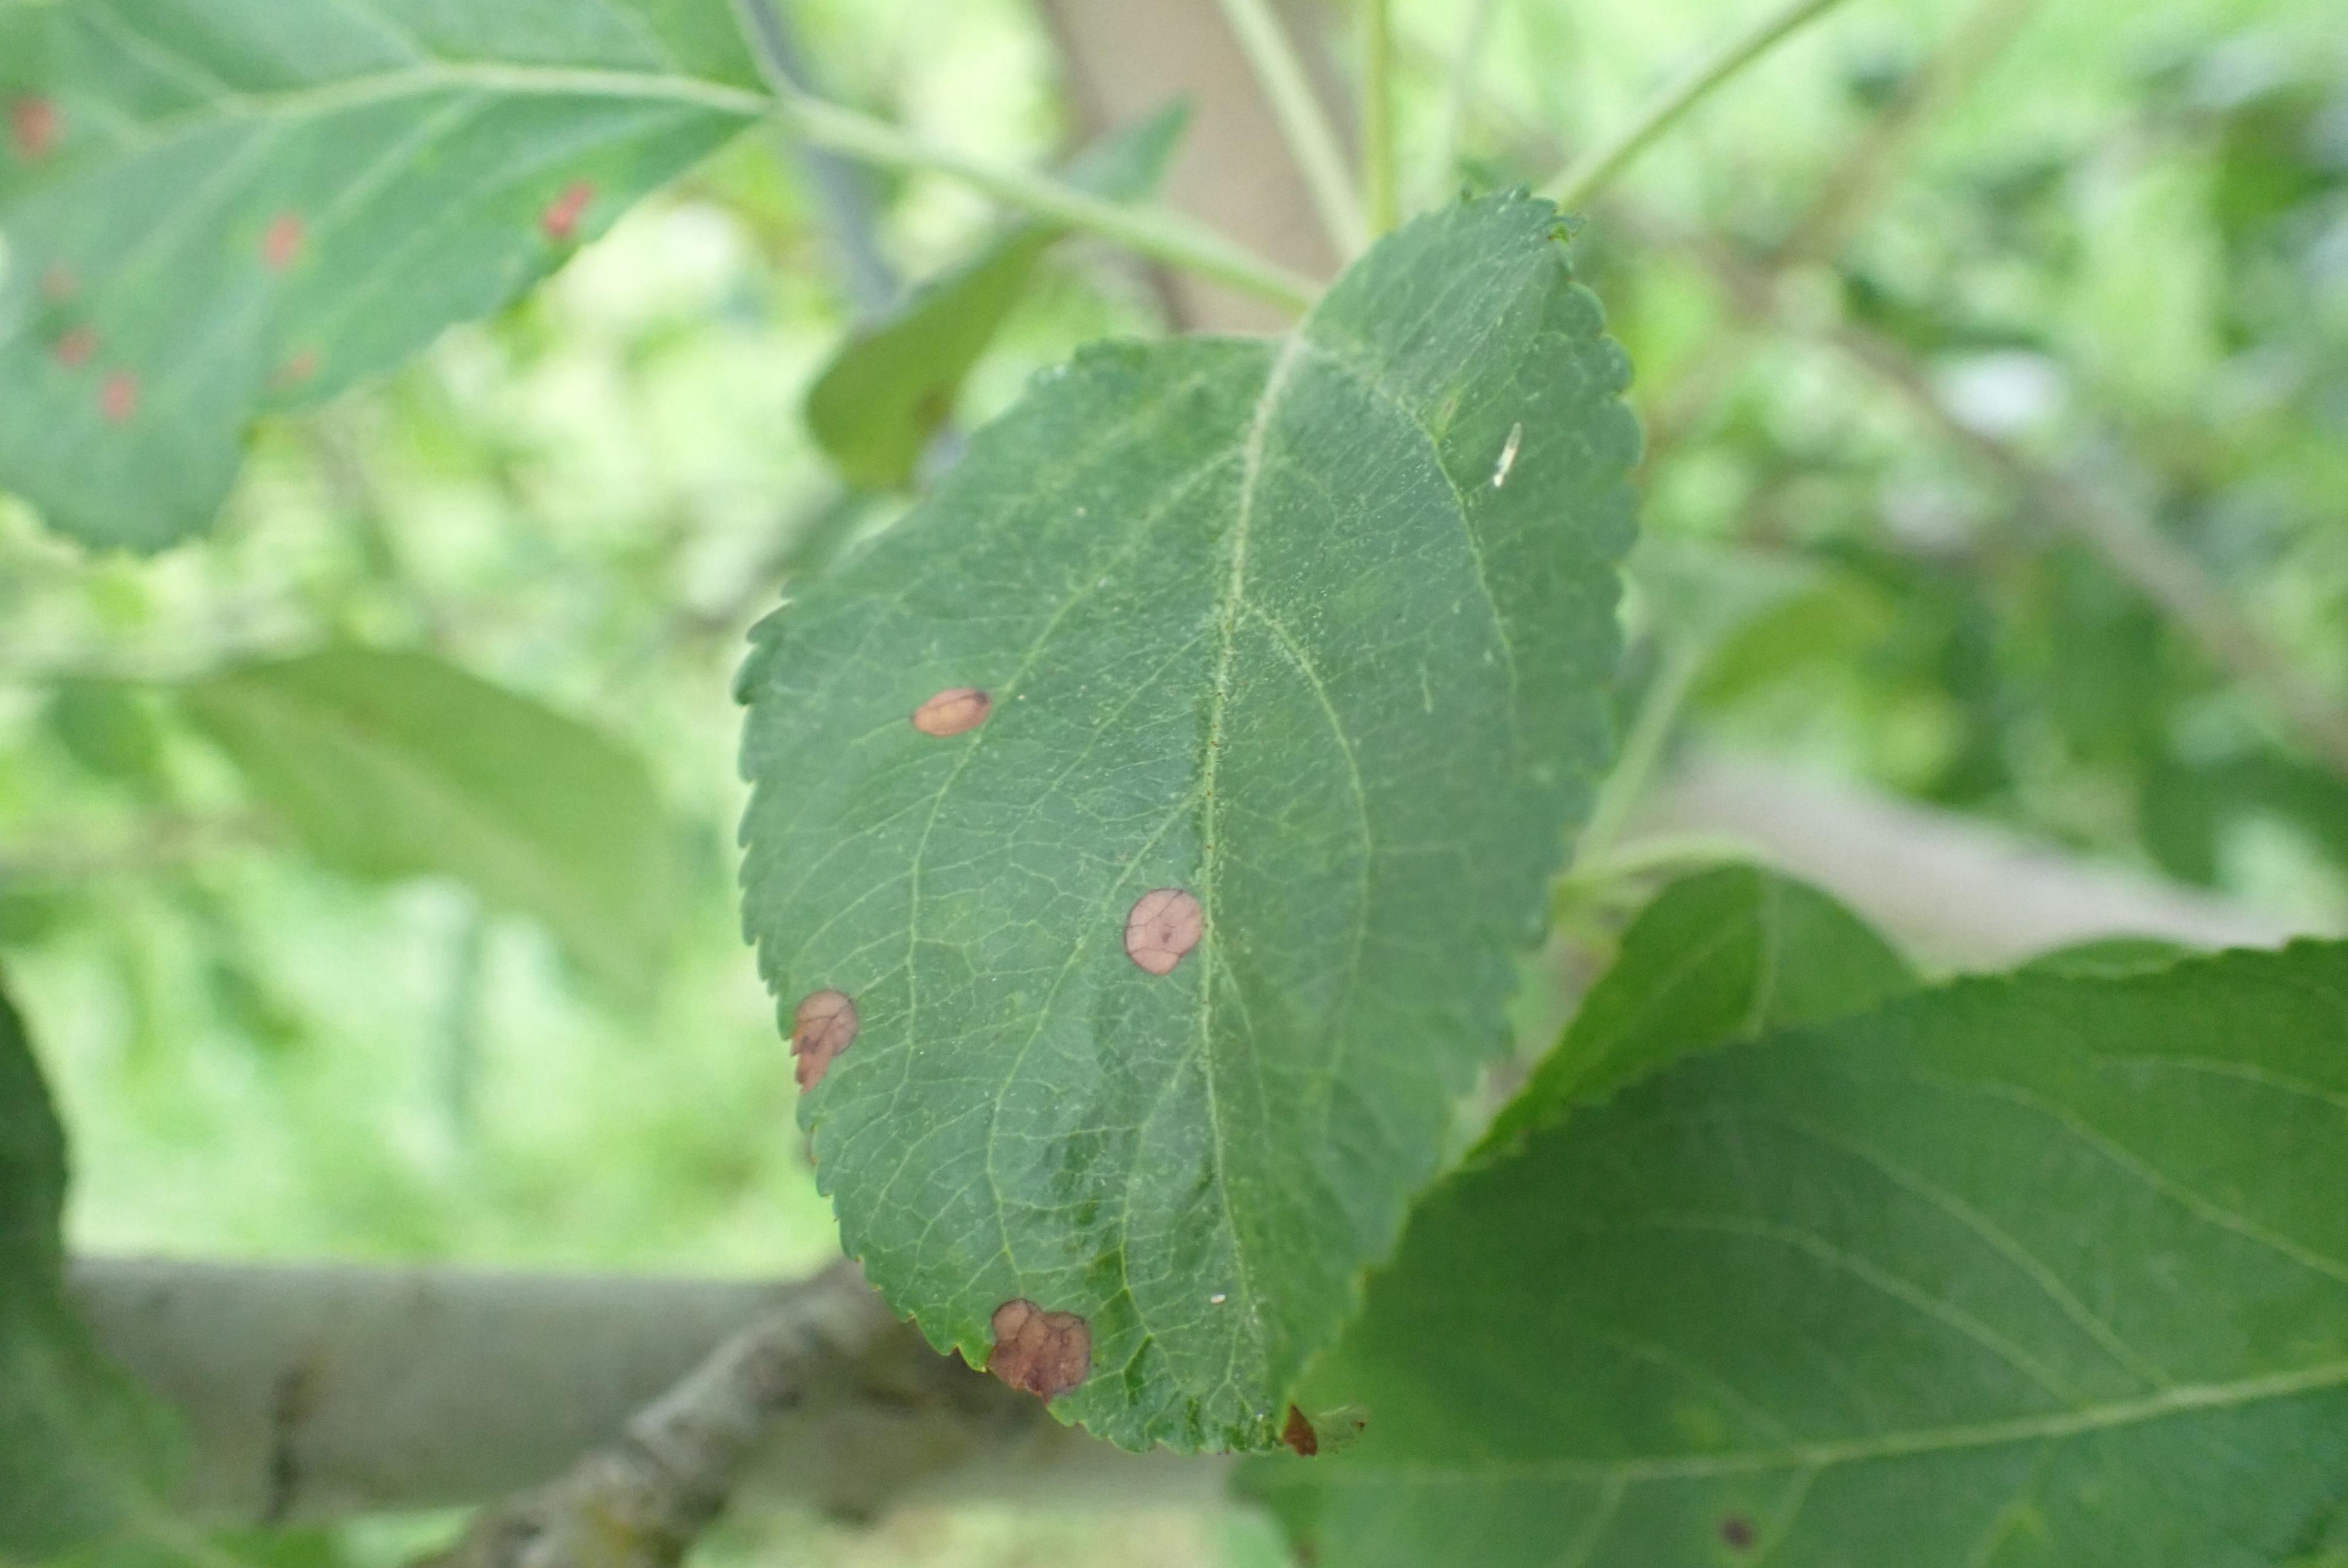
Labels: frog_eye_leaf_spot